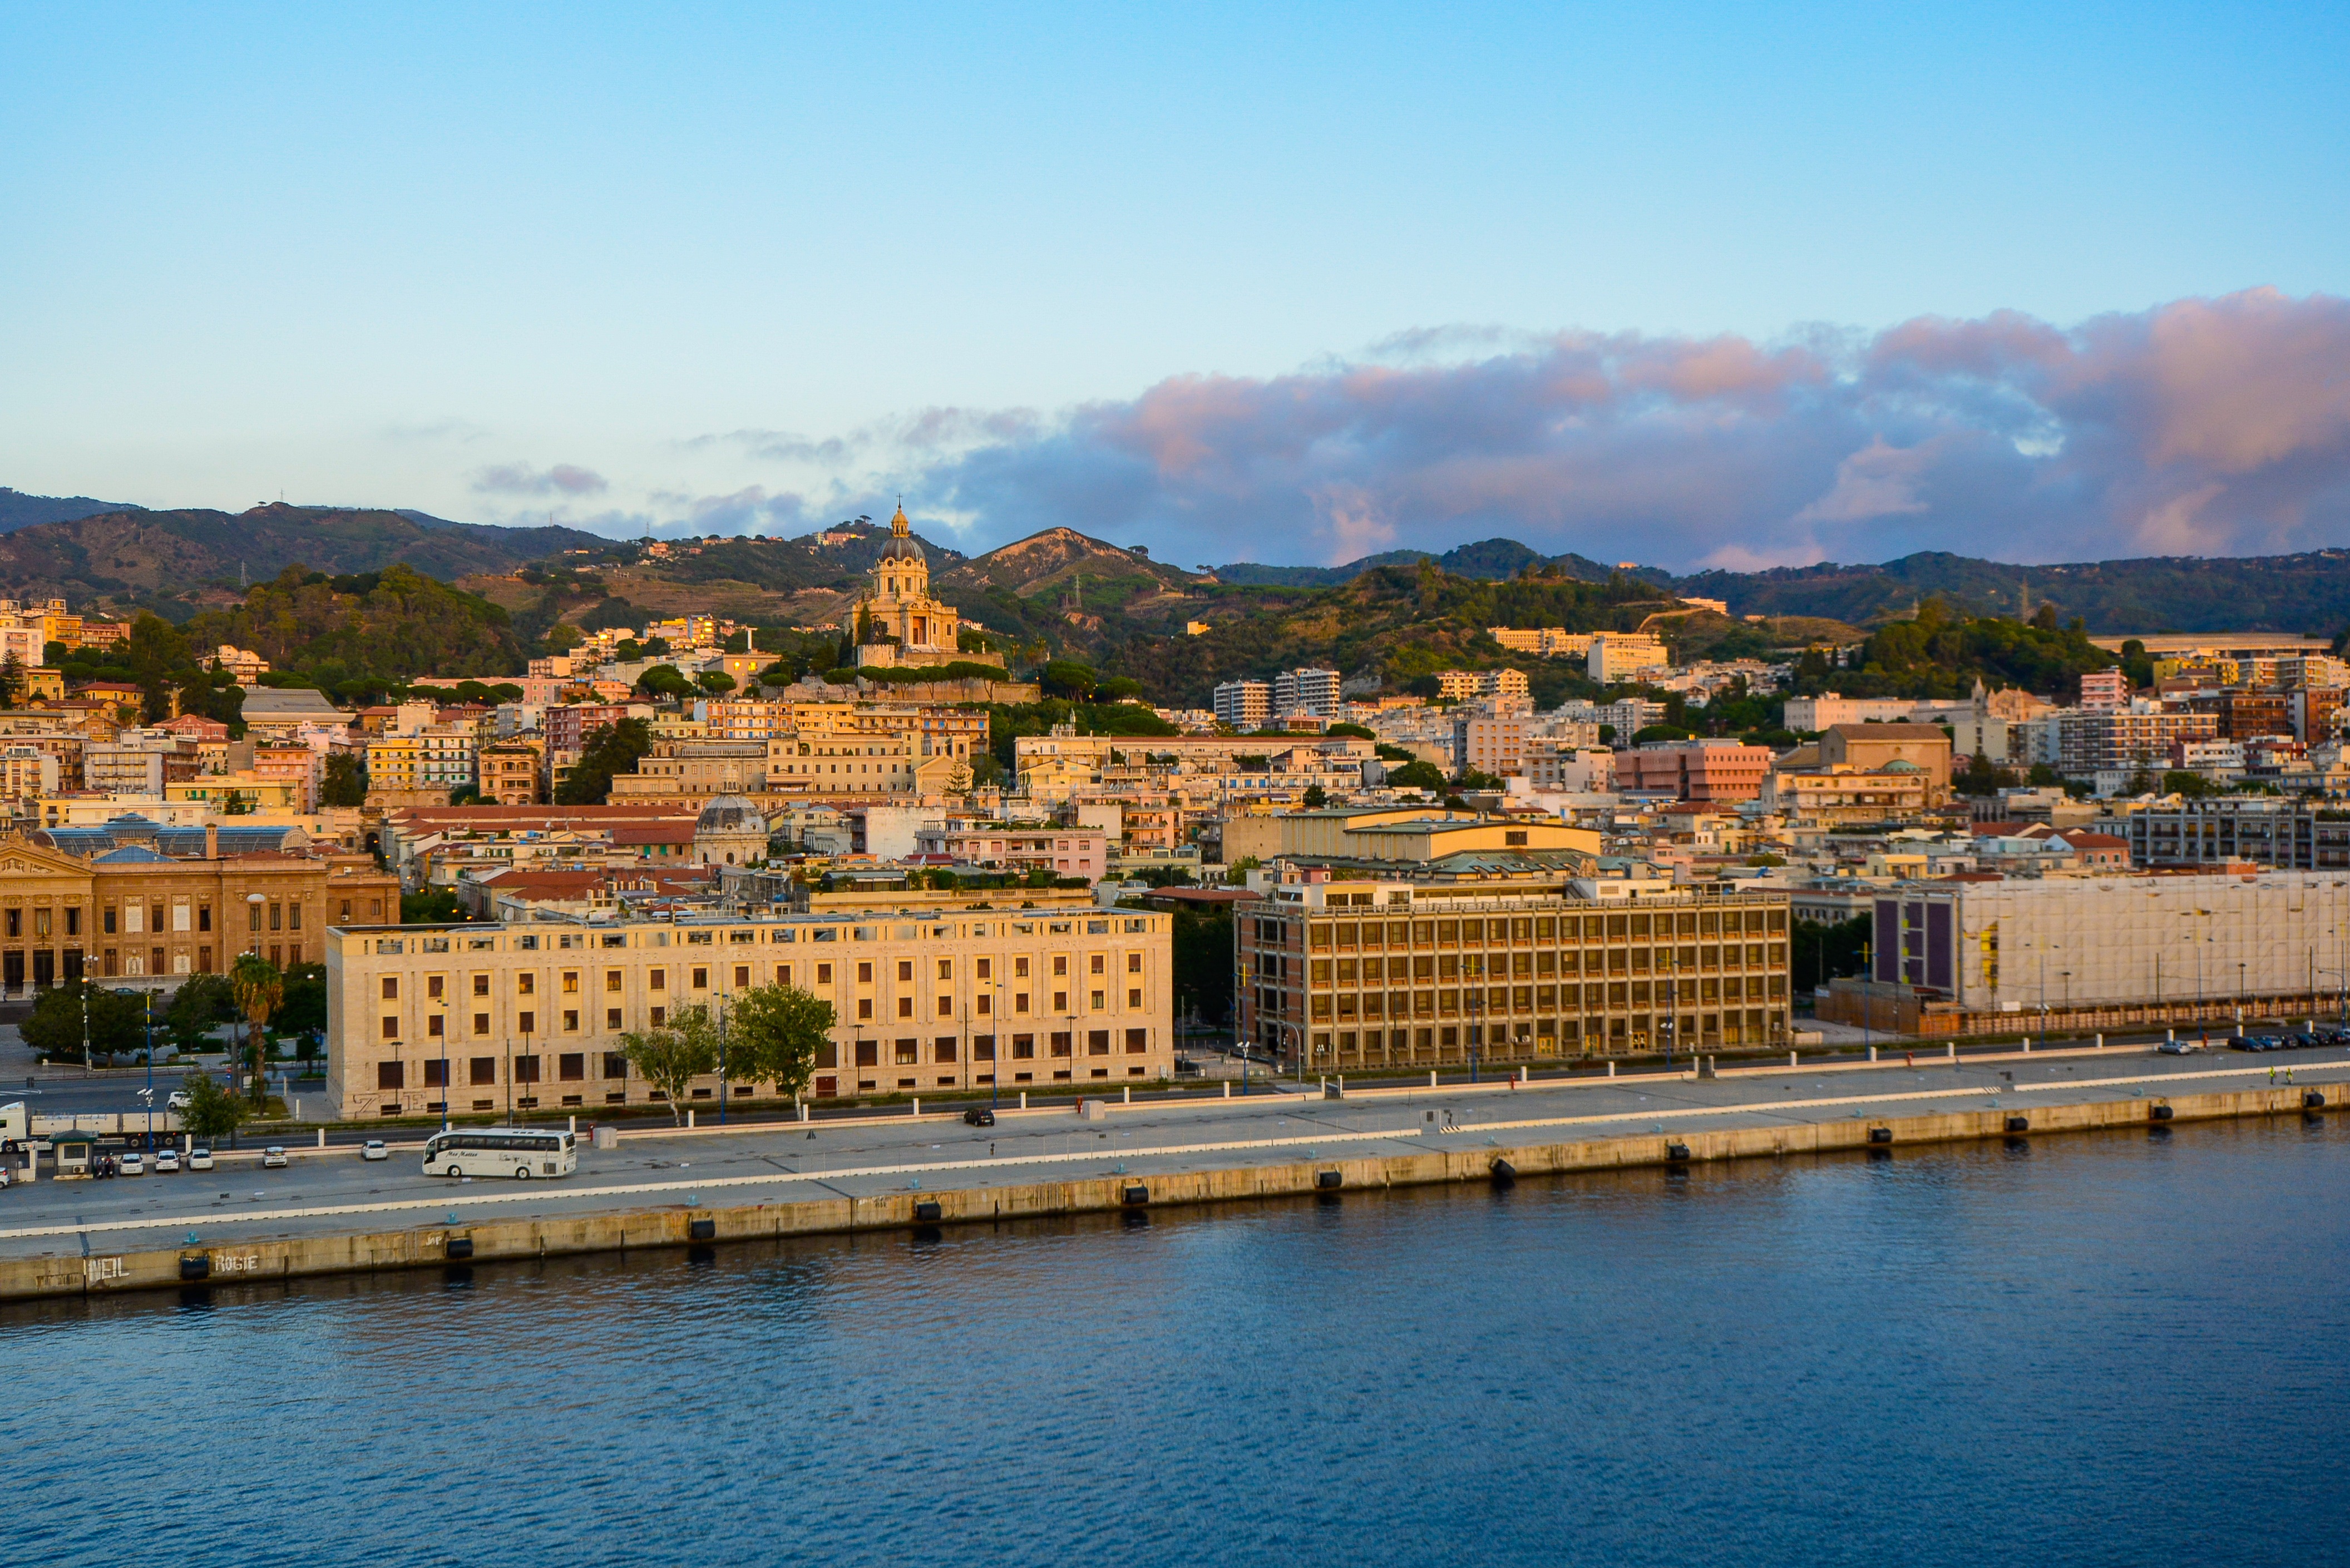
sea, coast, skyline, morning, town, city, river, cityscape, panorama, vacation, dusk, evening, reflection, landmark, italy, harbor, church, cathedral, waterfront, european, italian, sicily, messina, aerial photography, human settlement